Spike (missile)

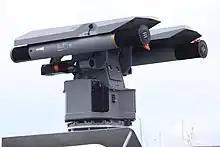
Spike ER missiles mounted on a Rafael Typhoon MLS-ER Remote Weapons System on board an MPAC Mk. III attack boat of the Philippine Navy.

Extended range or extra-long range version of the weapon (Israeli designation: NT-Dandy or NT-D). It has a minimum range of 400 m and a maximum range of . It has a larger diameter and is heavier than the other systems, and is usually vehicle mounted. It is used by infantry, Light Combat Vehicle (LCVs), and helicopters. The Finnish Navy's Coastal Jaegers and Philippine Navy's Multi-purpose Attack Craft Mk.III also operate this version in the anti-ship role. The weight of the missile is , the launchers are and respectively for the vehicle and air-launched versions. Penetration is around of RHA.